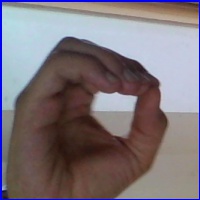
Letra: O